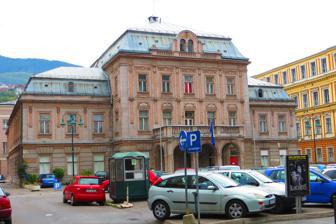
Building: Army Hall (Sarajevo)
Country: Bosnia and Herzegovina
Year built: 1881
This article relies largely or entirely on a single source . Relevant discussion may be found on the talk page . Please help improve this article by introducing  citations to additional sources . Find sources: "Army Hall" Sarajevo – news · newspapers · books · scholar · JSTOR ( May 2021 ) ( Learn how and when to remove this message ) Building in Sarajevo, Bosnia and Herzegovina Dom Armije The Army Hall ( Bosnian : Dom Armije / Dom Oružanih snaga ; Officer Casino , The Military of Federation Home ) is a building in Sarajevo that was built in 1881. It was originally a casino for officers, and it was named Dom JNA ( Bosnian for “Home of JNA (Yugoslav People's Army”) during the existence of Yugoslavia . Today it is a national monument consisting of the casino building with four paintings by Ismet Mujezinović . References